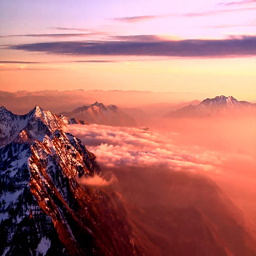
a beautiful mountain peak hovered by a cloud